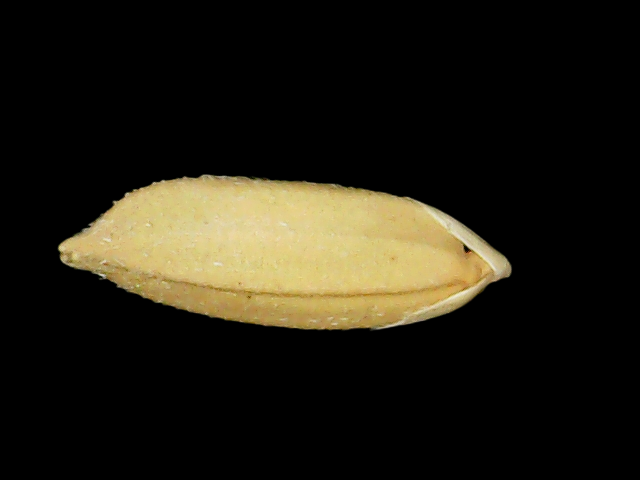
Rice variety: Binadhan10